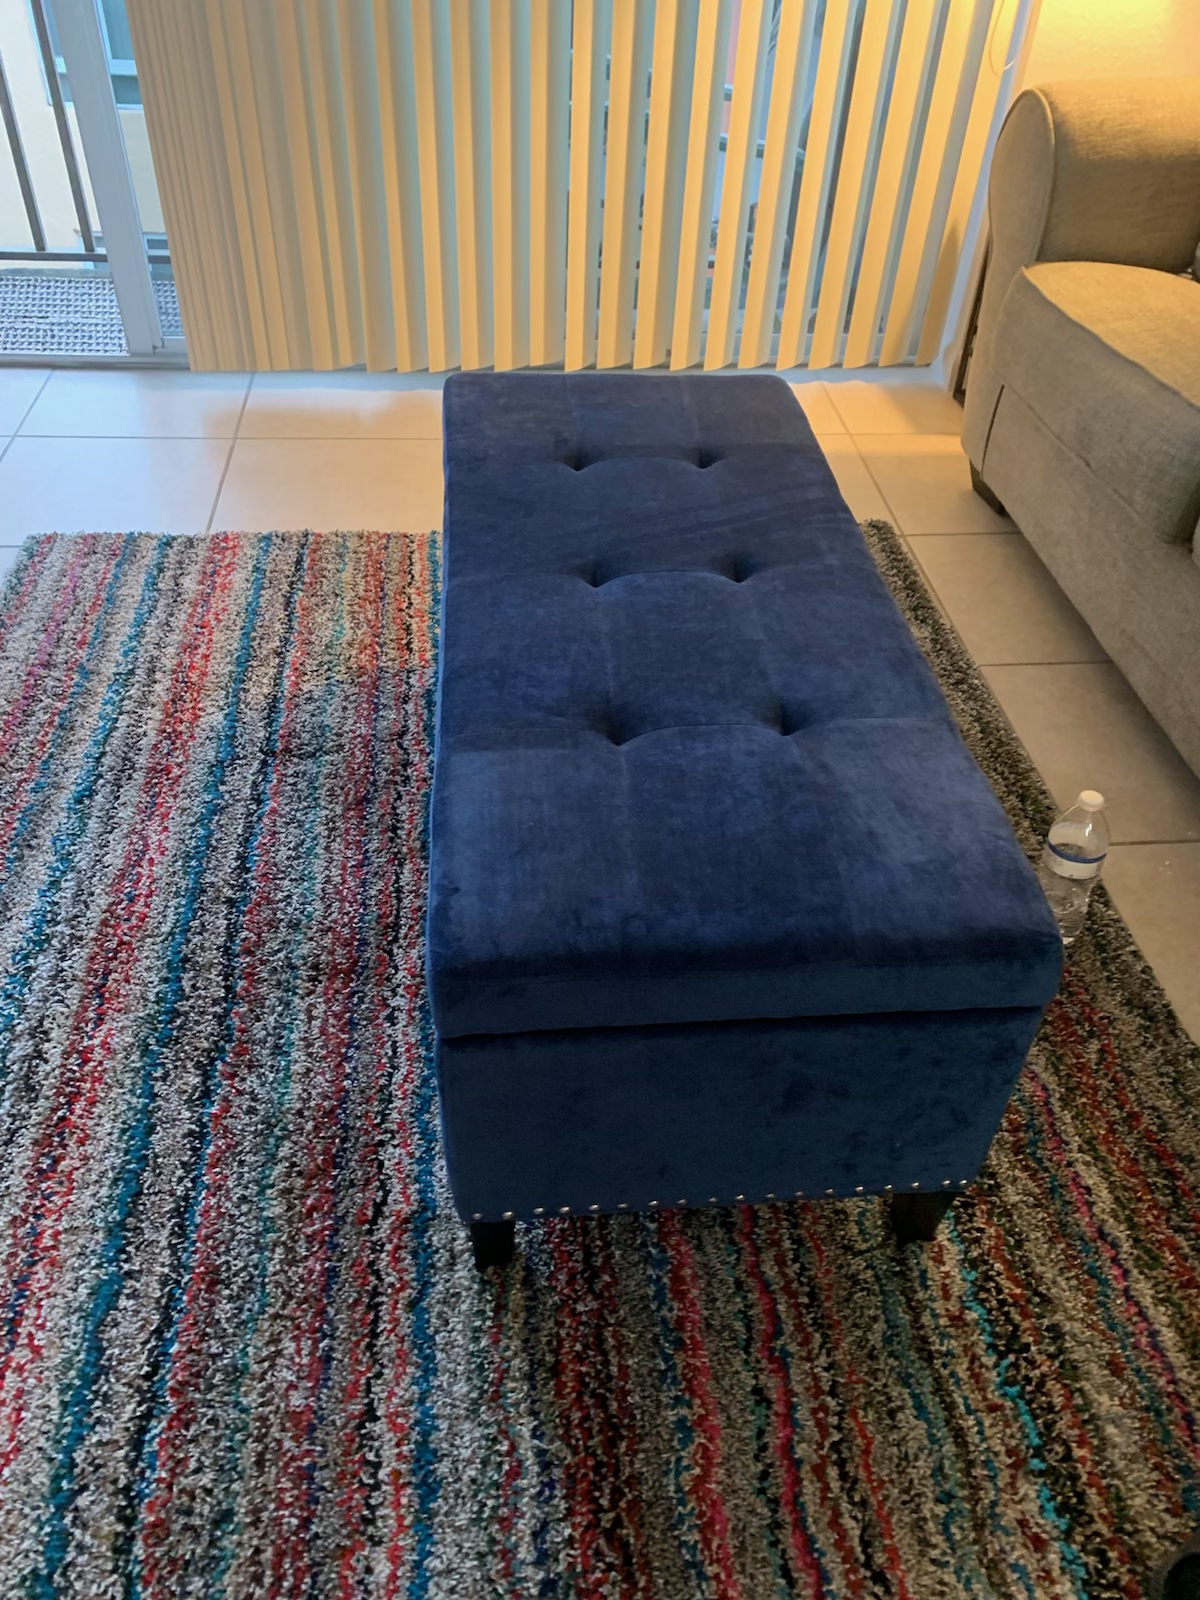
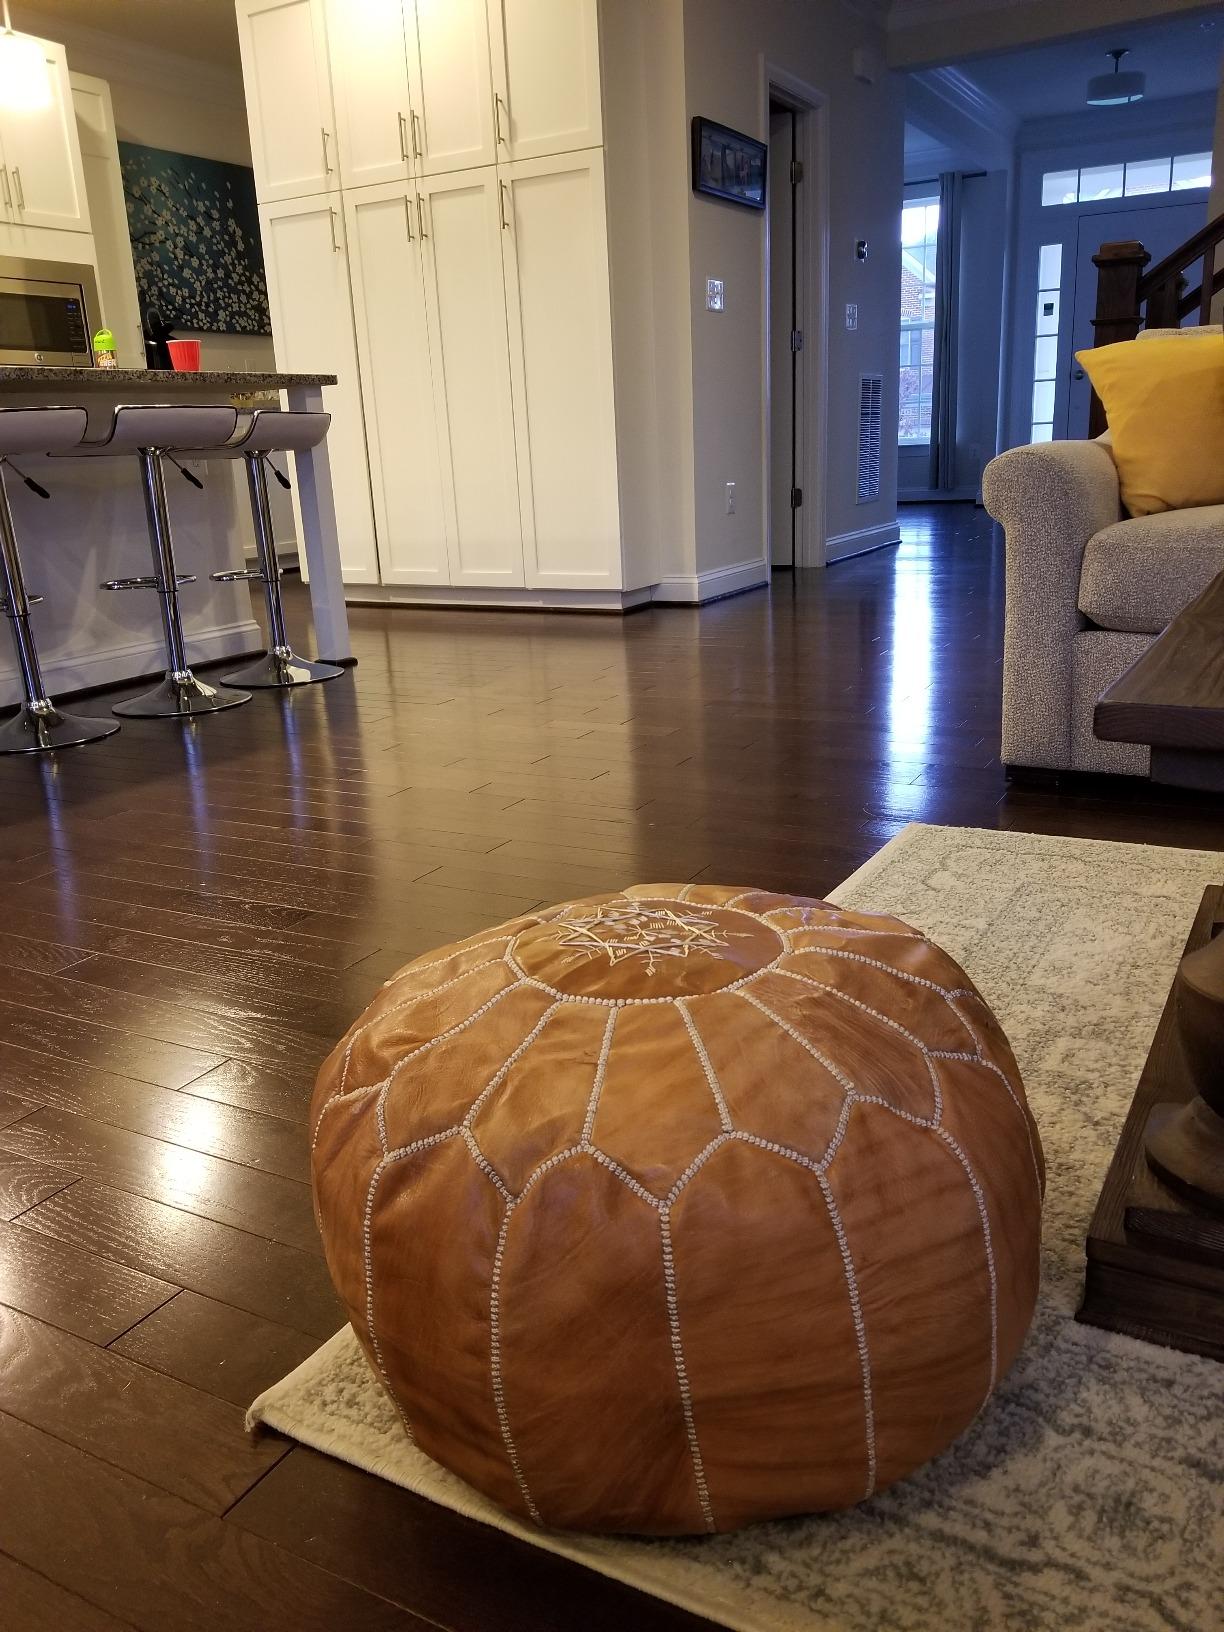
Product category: stool
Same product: no